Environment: real
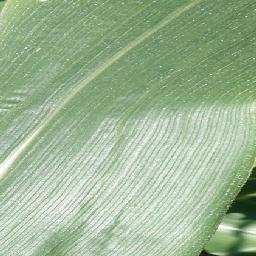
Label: healthy